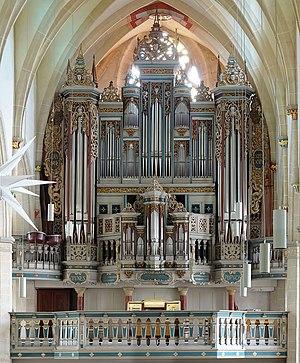
Johann Pachelbel est un compositeur et organiste allemand de la période baroque, né le 1ᵉʳ septembre 1653 à Nuremberg et mort dans la même ville le 3 mars 1706.